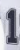
Number: 1